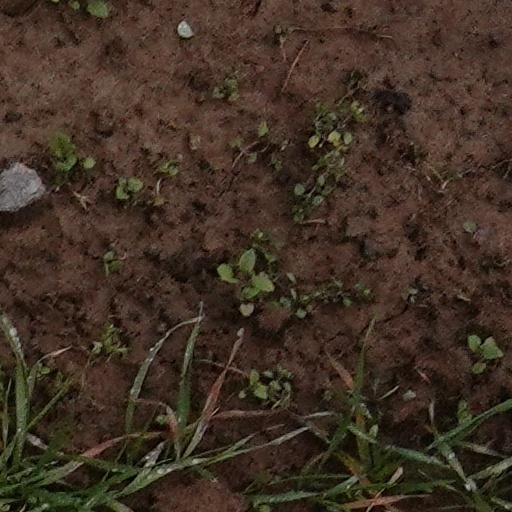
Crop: wheat